SWM G05

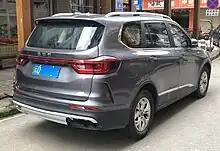
SWM G05 rear

SWM Motors debuted its SWM G05 crossover SUV model at 2019 Chongqing Auto Show on June 5, 2019. SWM G05 is the first 7-seat mid-size crossover SUV to be built on the G platform of SWM Motors, which was an updated old platform that spawned the SWM X7. There are two engines available for the SWM X7, including a 1.5 liter turbo engine producing 154hp (115kW) and 220nm and a 2.0 liter engine, with the 1.5 liter turbo engine models mated to either a 6-speed manual gearbox or a 6-speed automatic gearbox, while the 2.0 liter engine models are only available with the 6-speed manual gearbox. Prices of the SWM X7 ranges from 69,900 yuan to 103,000 yuan (~US$9,774 – US$14,403).